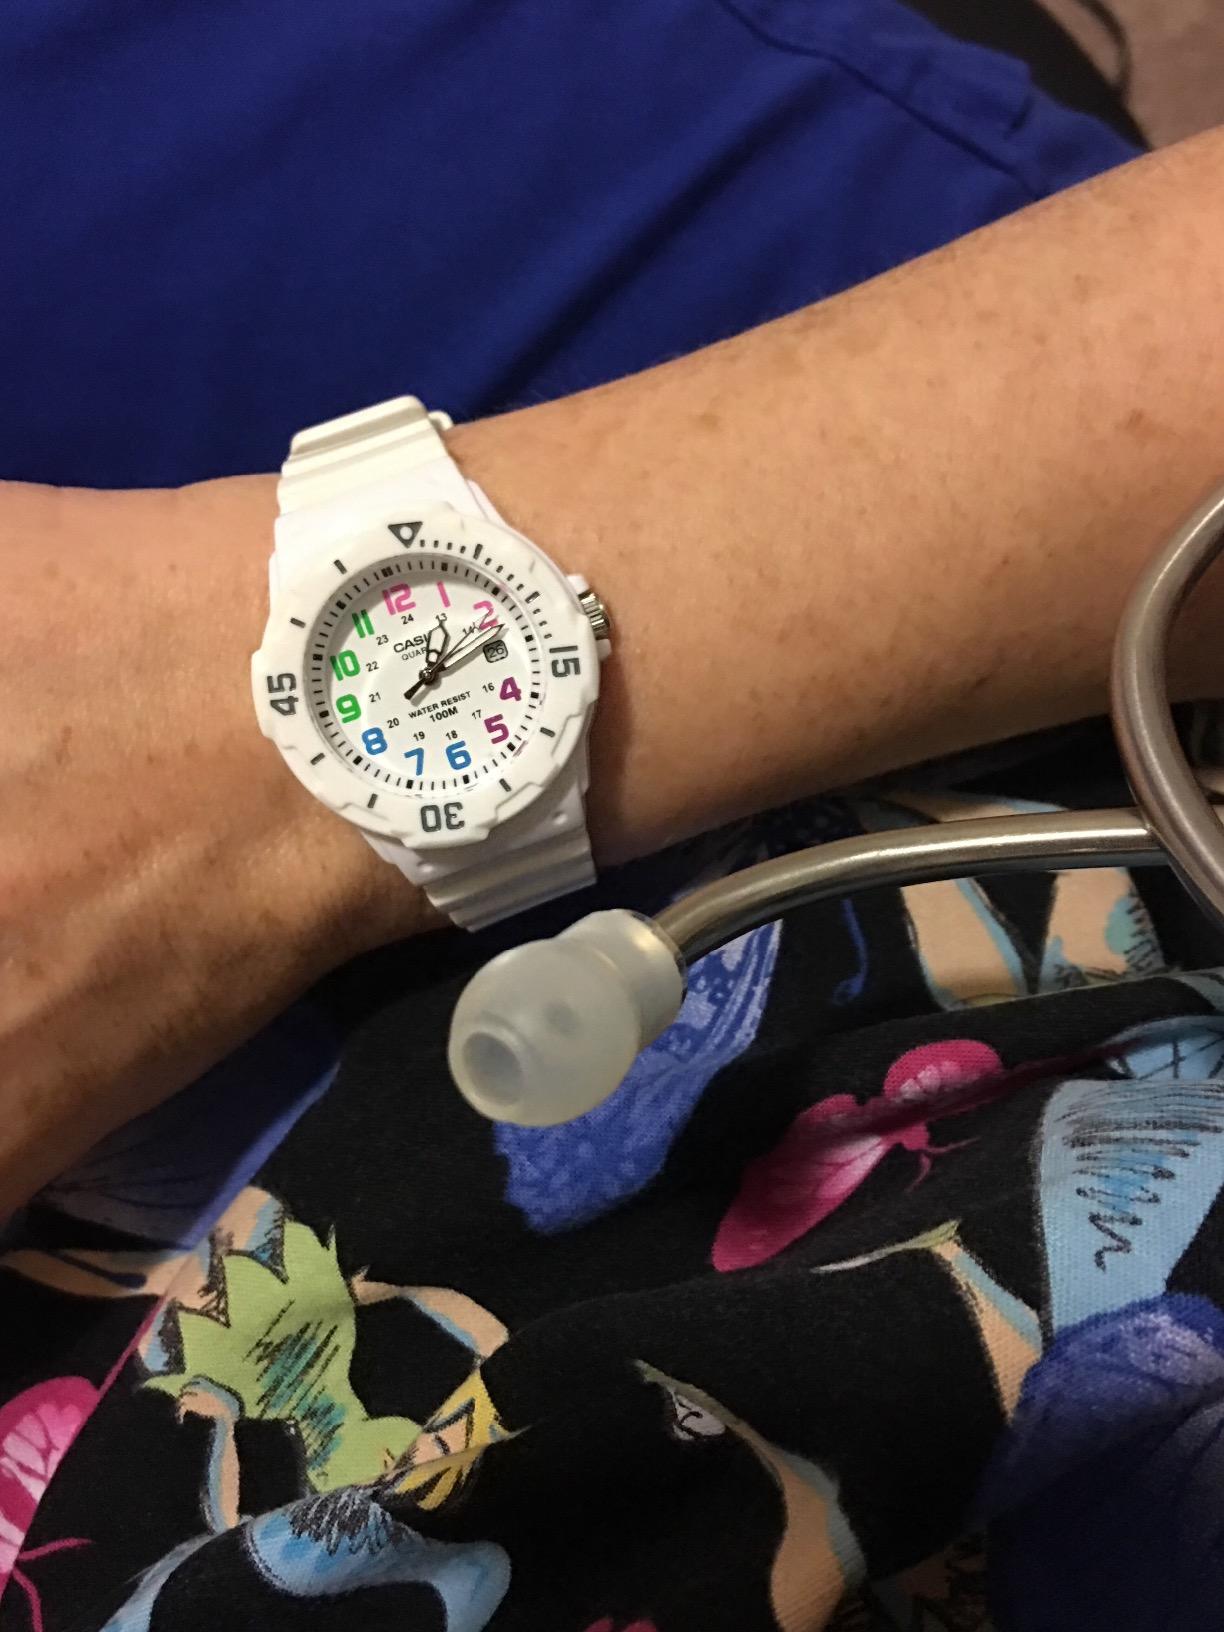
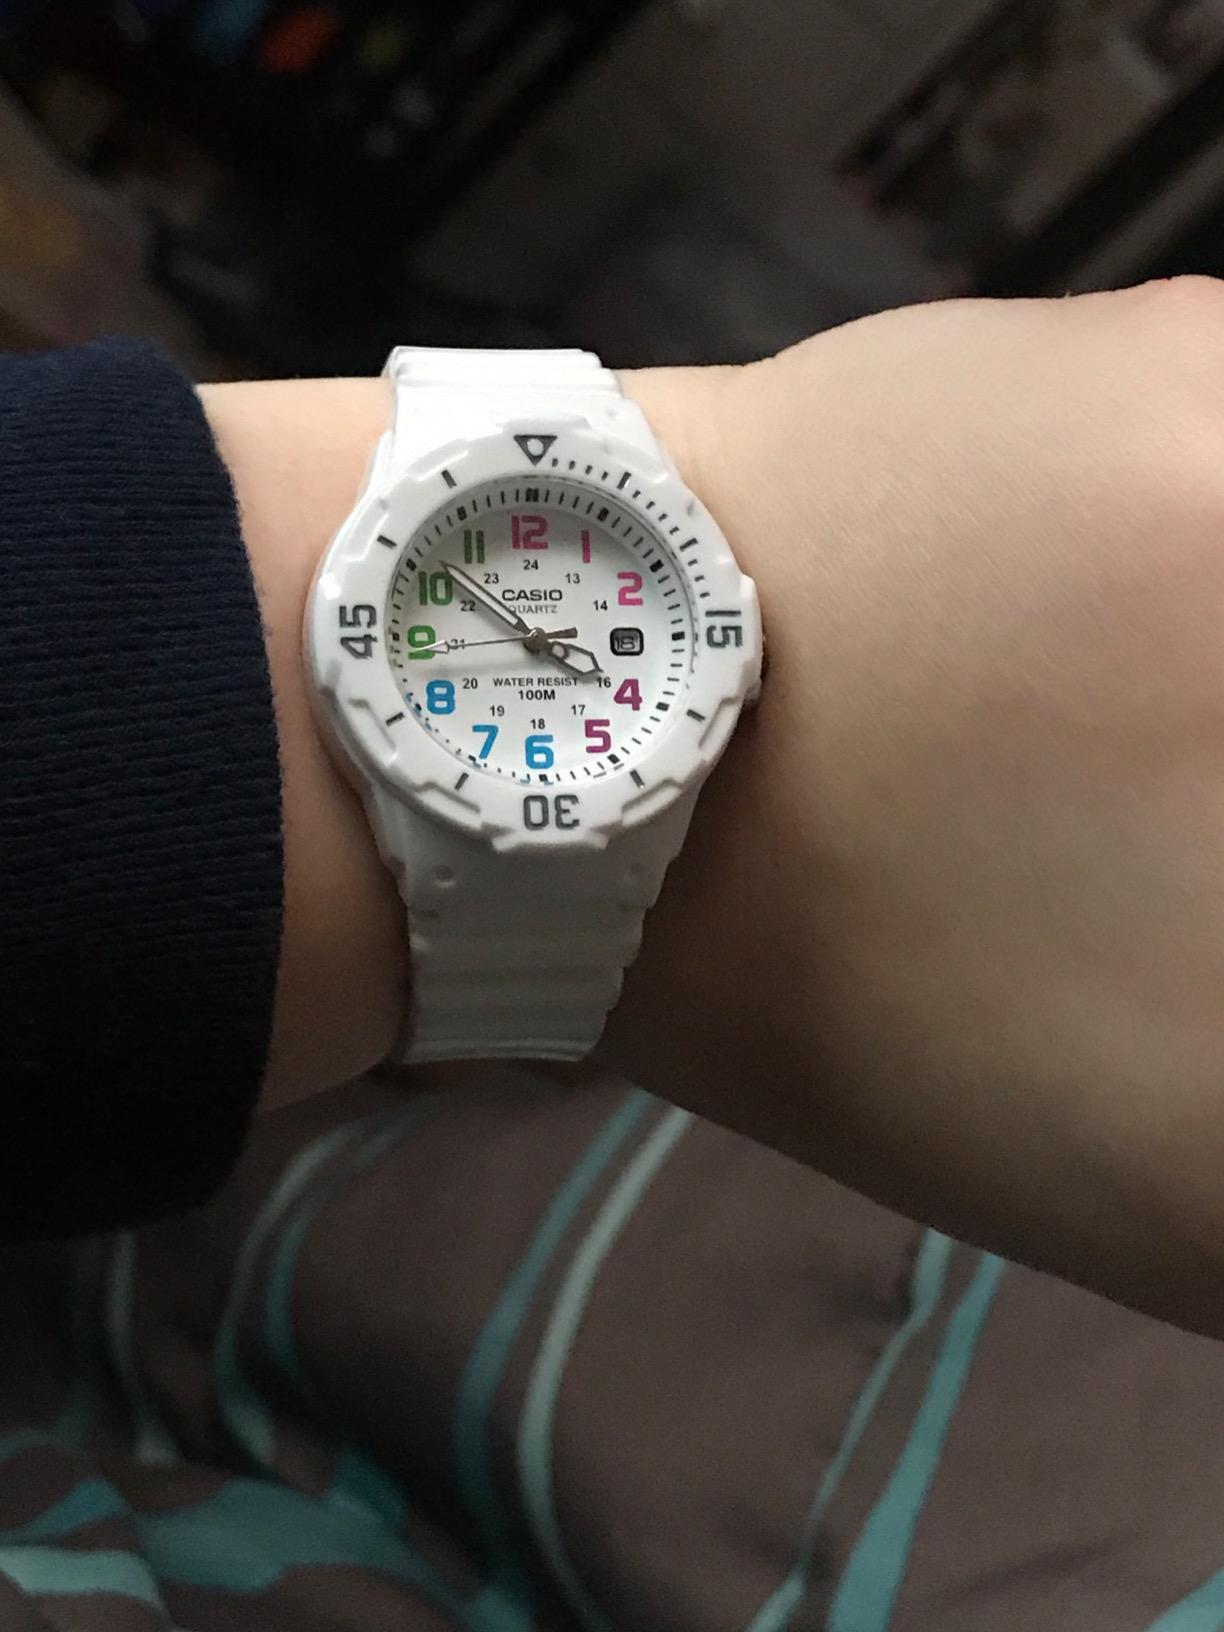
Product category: accessories_watch
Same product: yes